Morassutti family

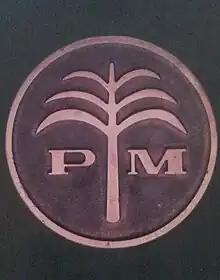
The Paolo Morassutti company logo

The Paolo Morassutti company archive has been missing after its absorption by La Rinascente group in the 1970s.